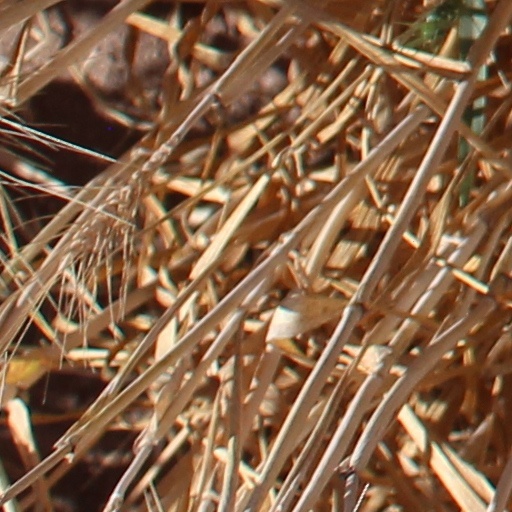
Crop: wheat